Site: brandenburg
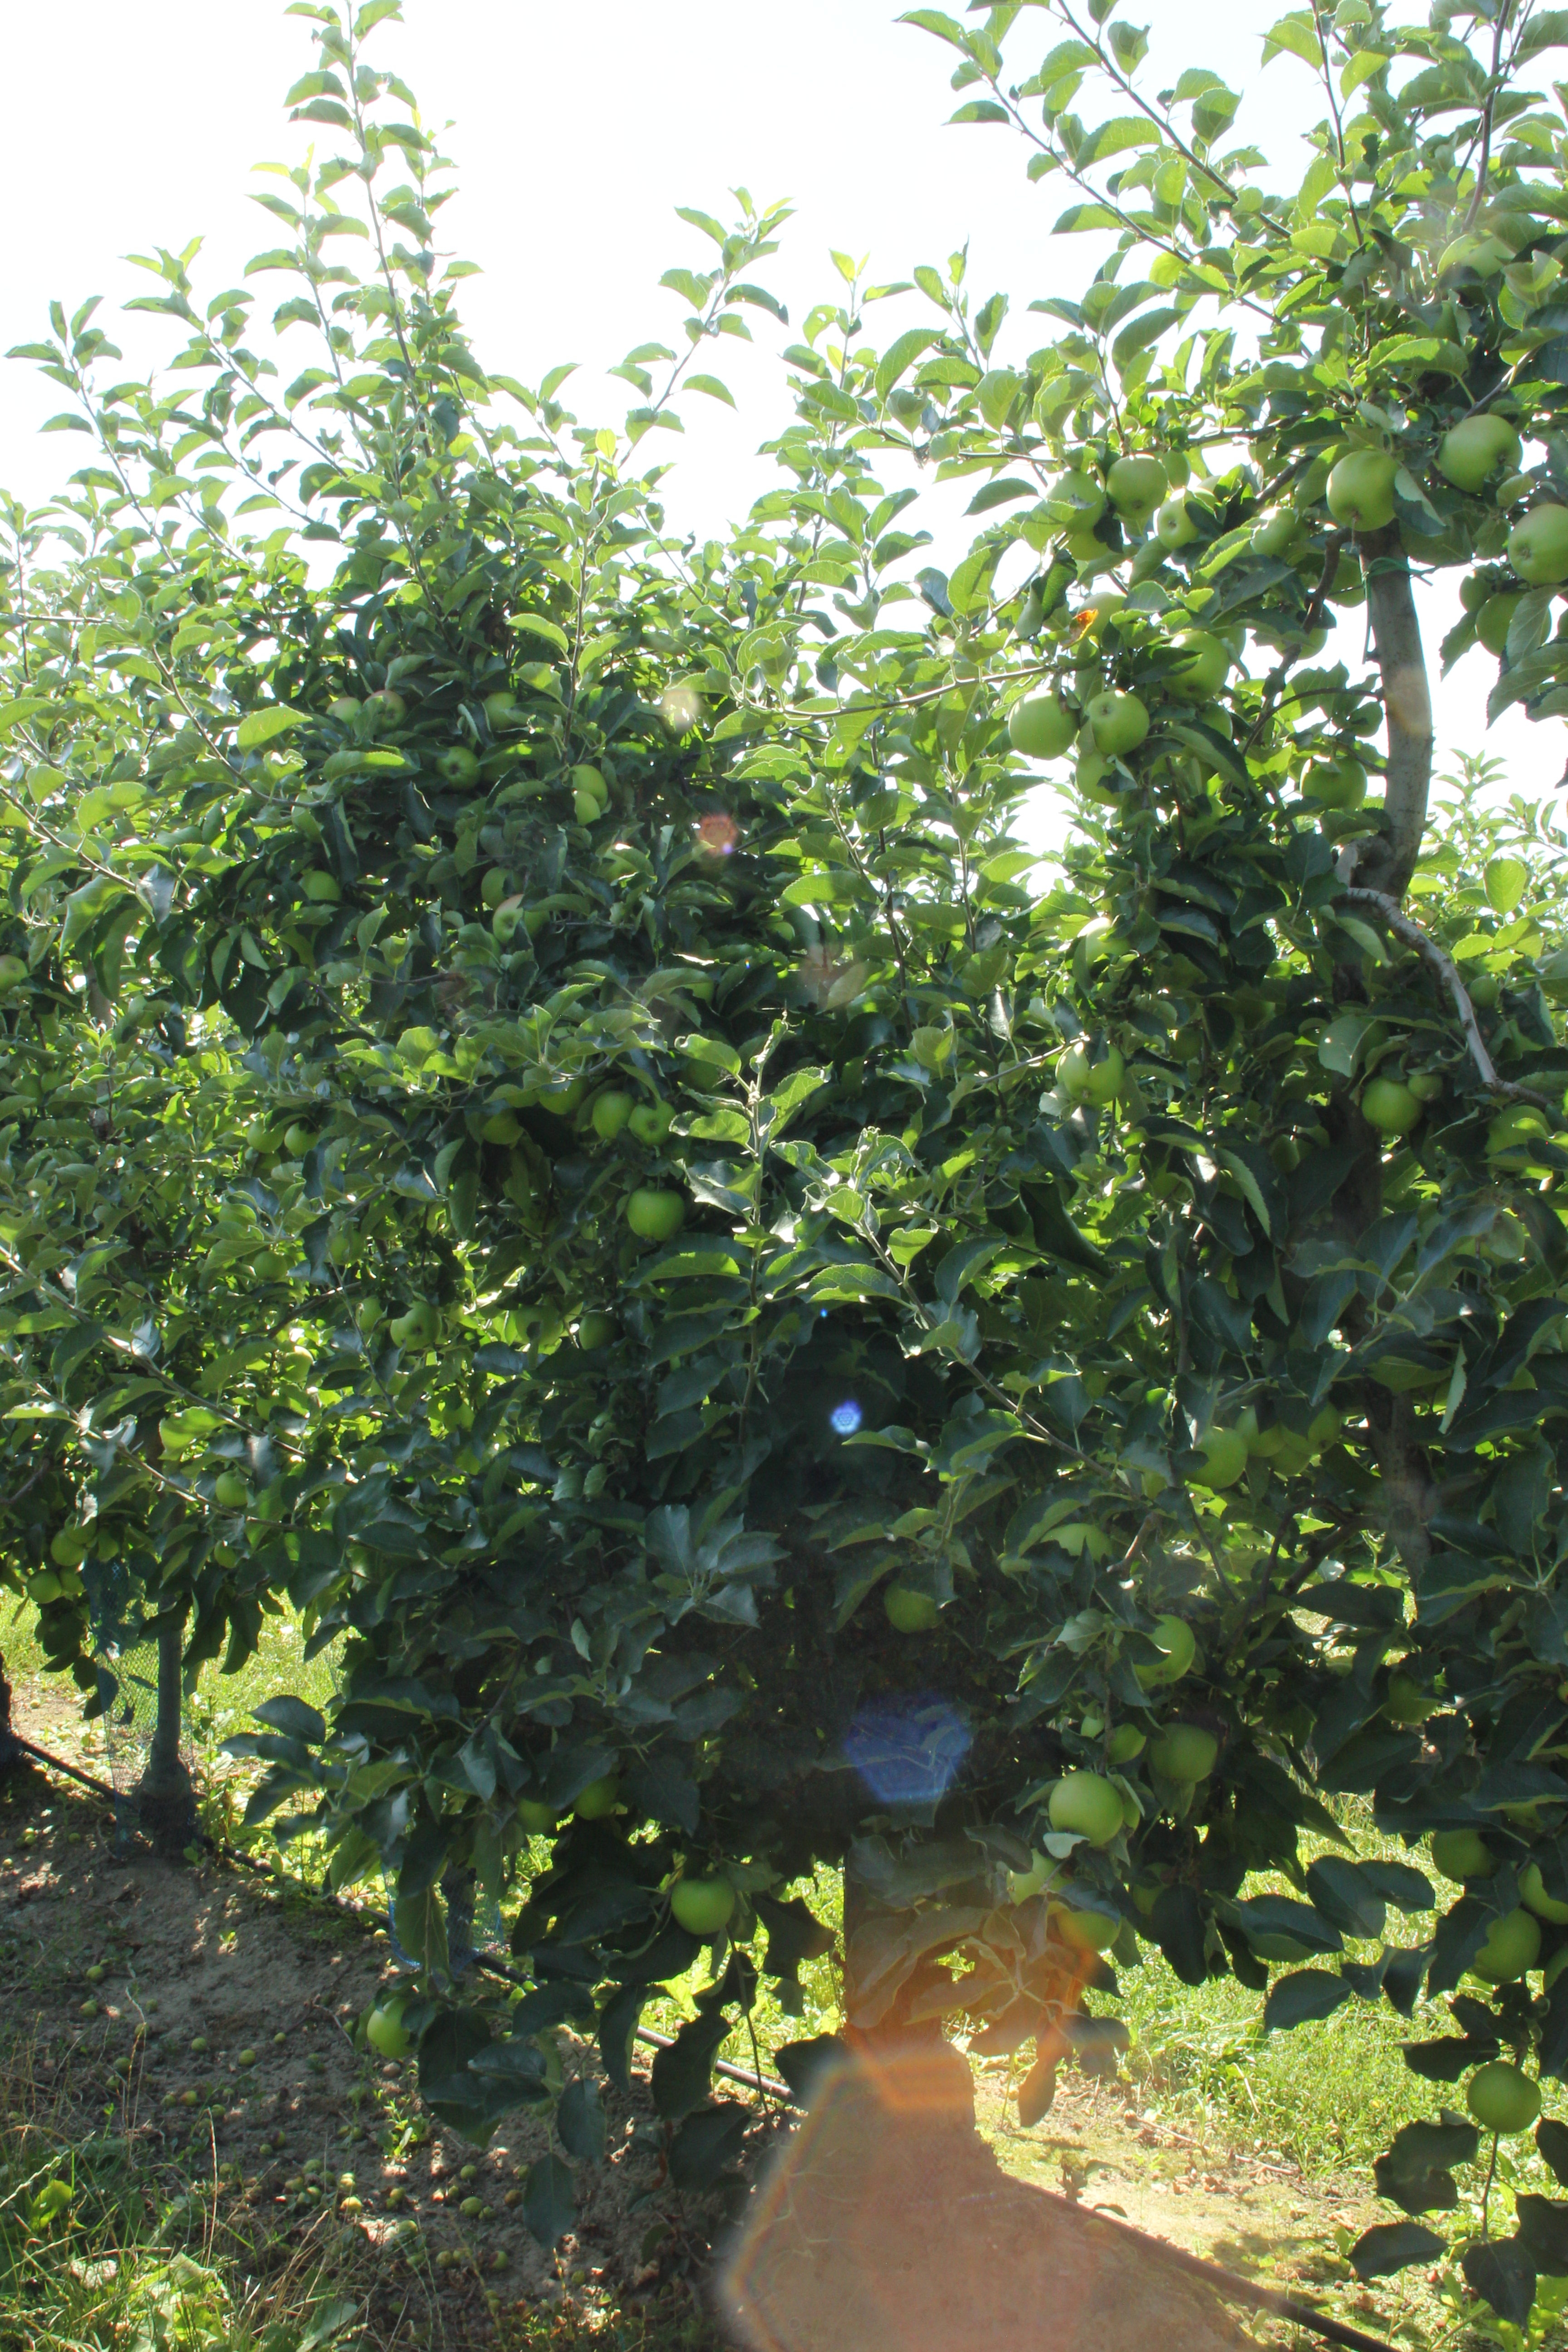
Growth stage (BBCH 77): Development of fruit